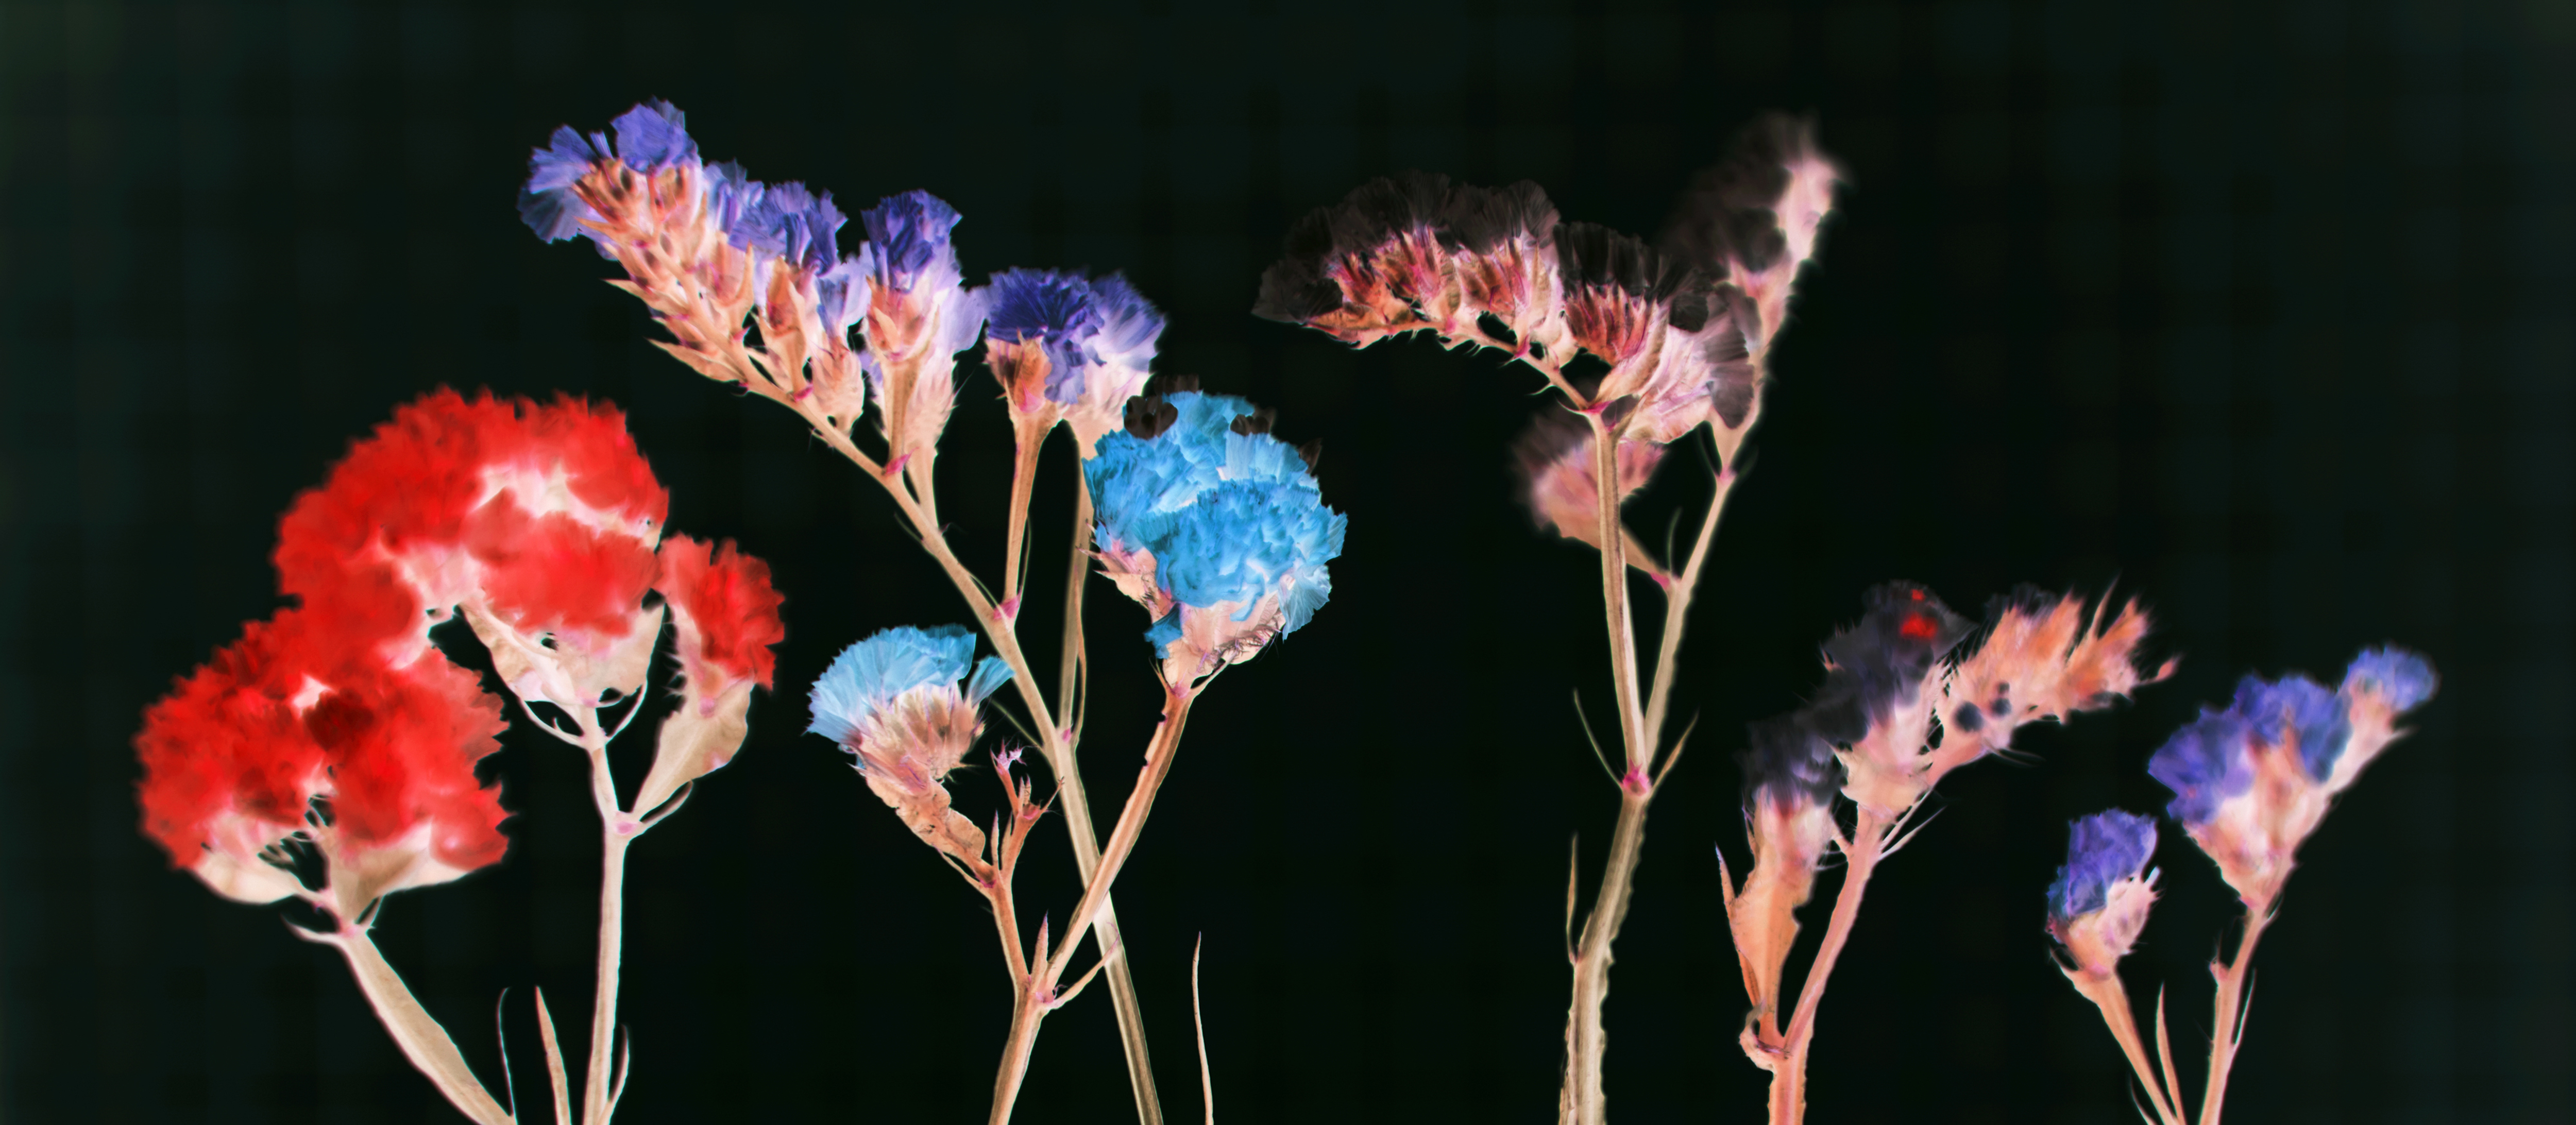
background, beautiful, beauty, black background, bloom, blooming, blossom, botany, closeup, colorful, decoration, effect, flora, floral, flower, fresh, inversion, invert, inverted, isolated, nature, negative, negative effect, petal, spring, statice, wallpaper, organism, plant, art, electric blue, plant stem, wildflower, performance